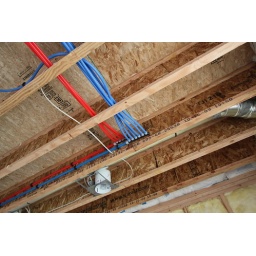
PEX water hookups above kitchen ceiling Our new house in Bothell, WA. 2010, our first year after moving in.